Elaine Hamilton-O'Neal

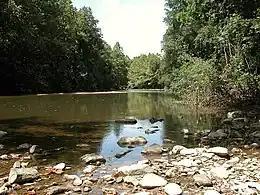
Patapsco River in Patapsco Valley State Park

Elaine Hamilton was born on October 13, 1920, to a middle-class family in Paradise, near Catonsville, Maryland. She was the daughter of Robert Bruce and Lee (née Wood) Hamilton. Paradise was home to her maternal grandparents, William and Caroline Wood. Hamilton was raised at Emerald Hill, the family estate in Daniels, along the Patapsco River, just north of Ellicott City.